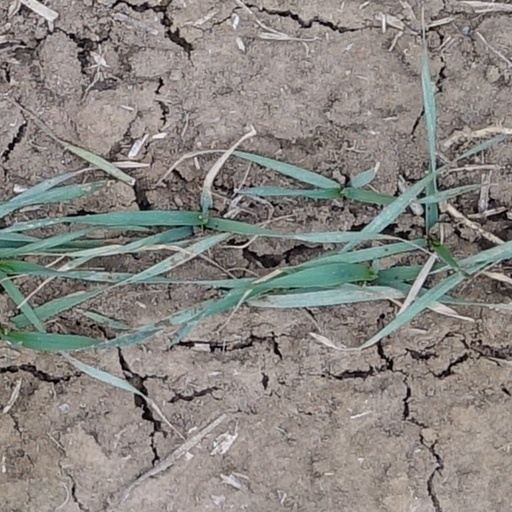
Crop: wheat